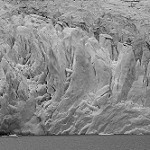
Label: B & W